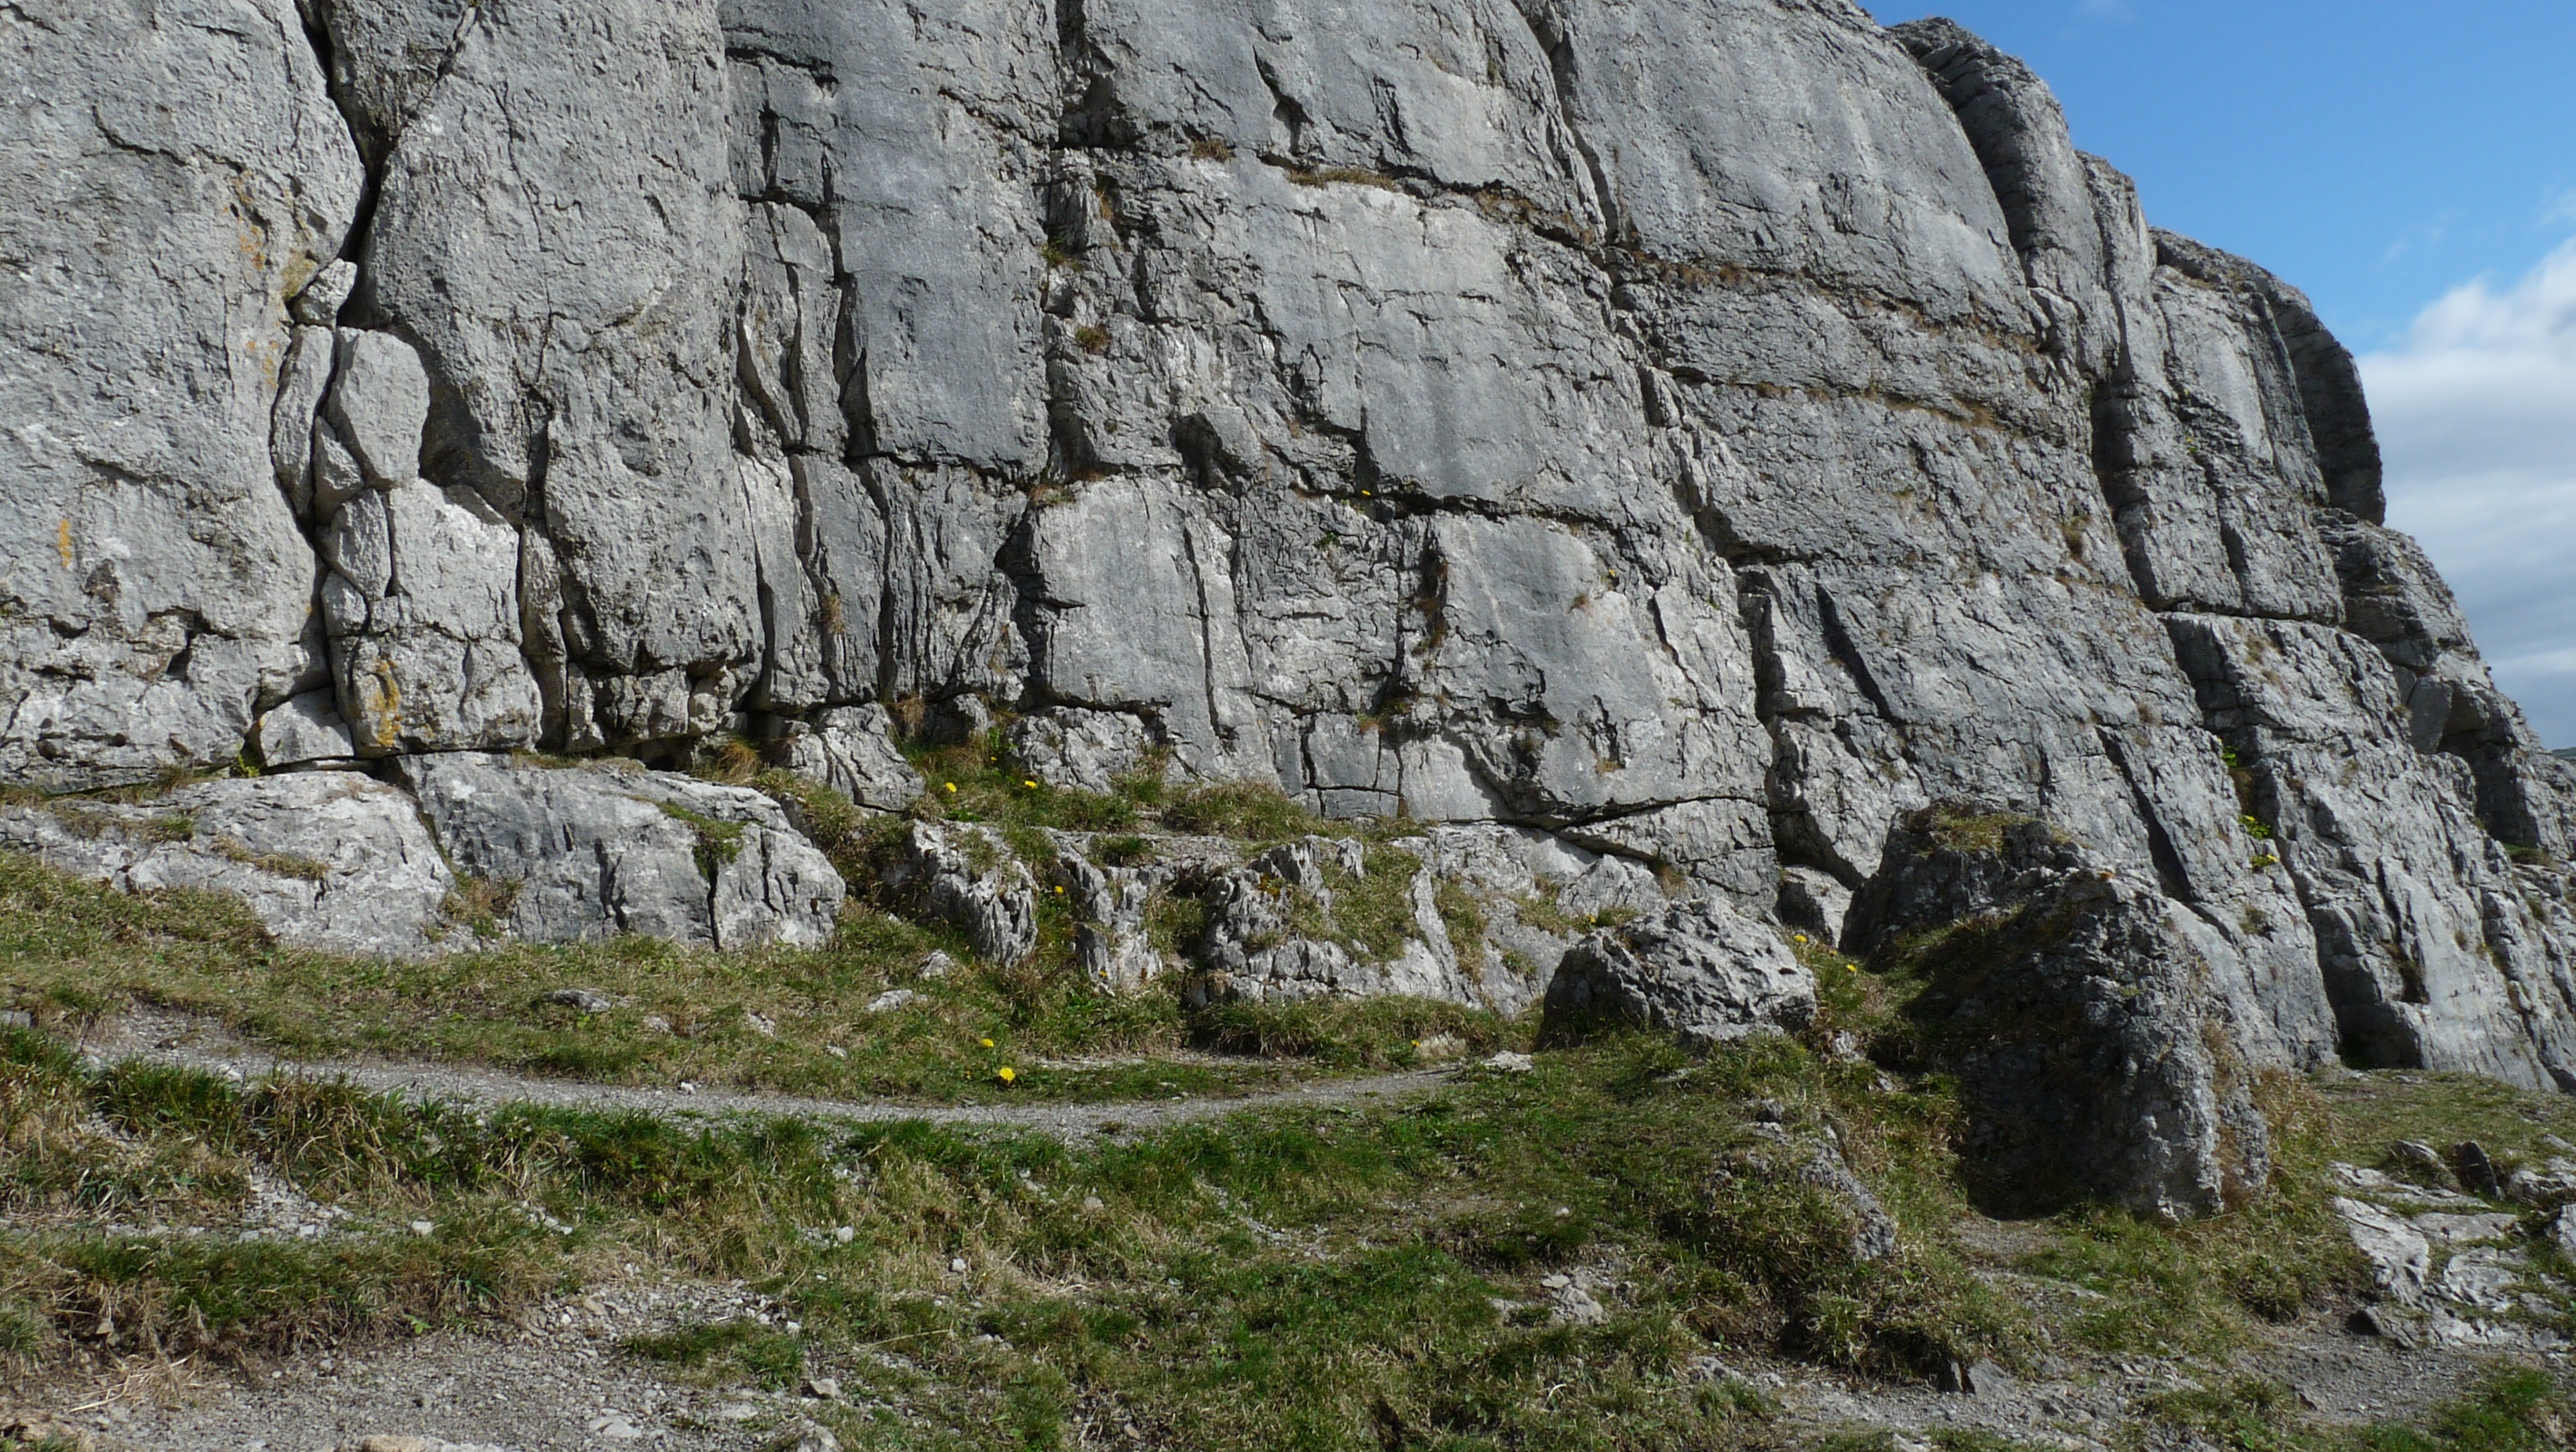
landscape, nature, rock, mountain, adventure, sandstone, mountain range, formation, cliff, terrain, material, ridge, rocks, geology, outcrop, cliffs, badlands, plateau, ireland, bedrock, rock formations